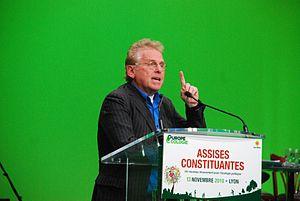
Daniel Cohn-Bendit lors des Assises Constituantes d'Europe Ecologie à Lyon